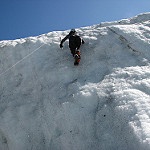
Scene: Outdoor